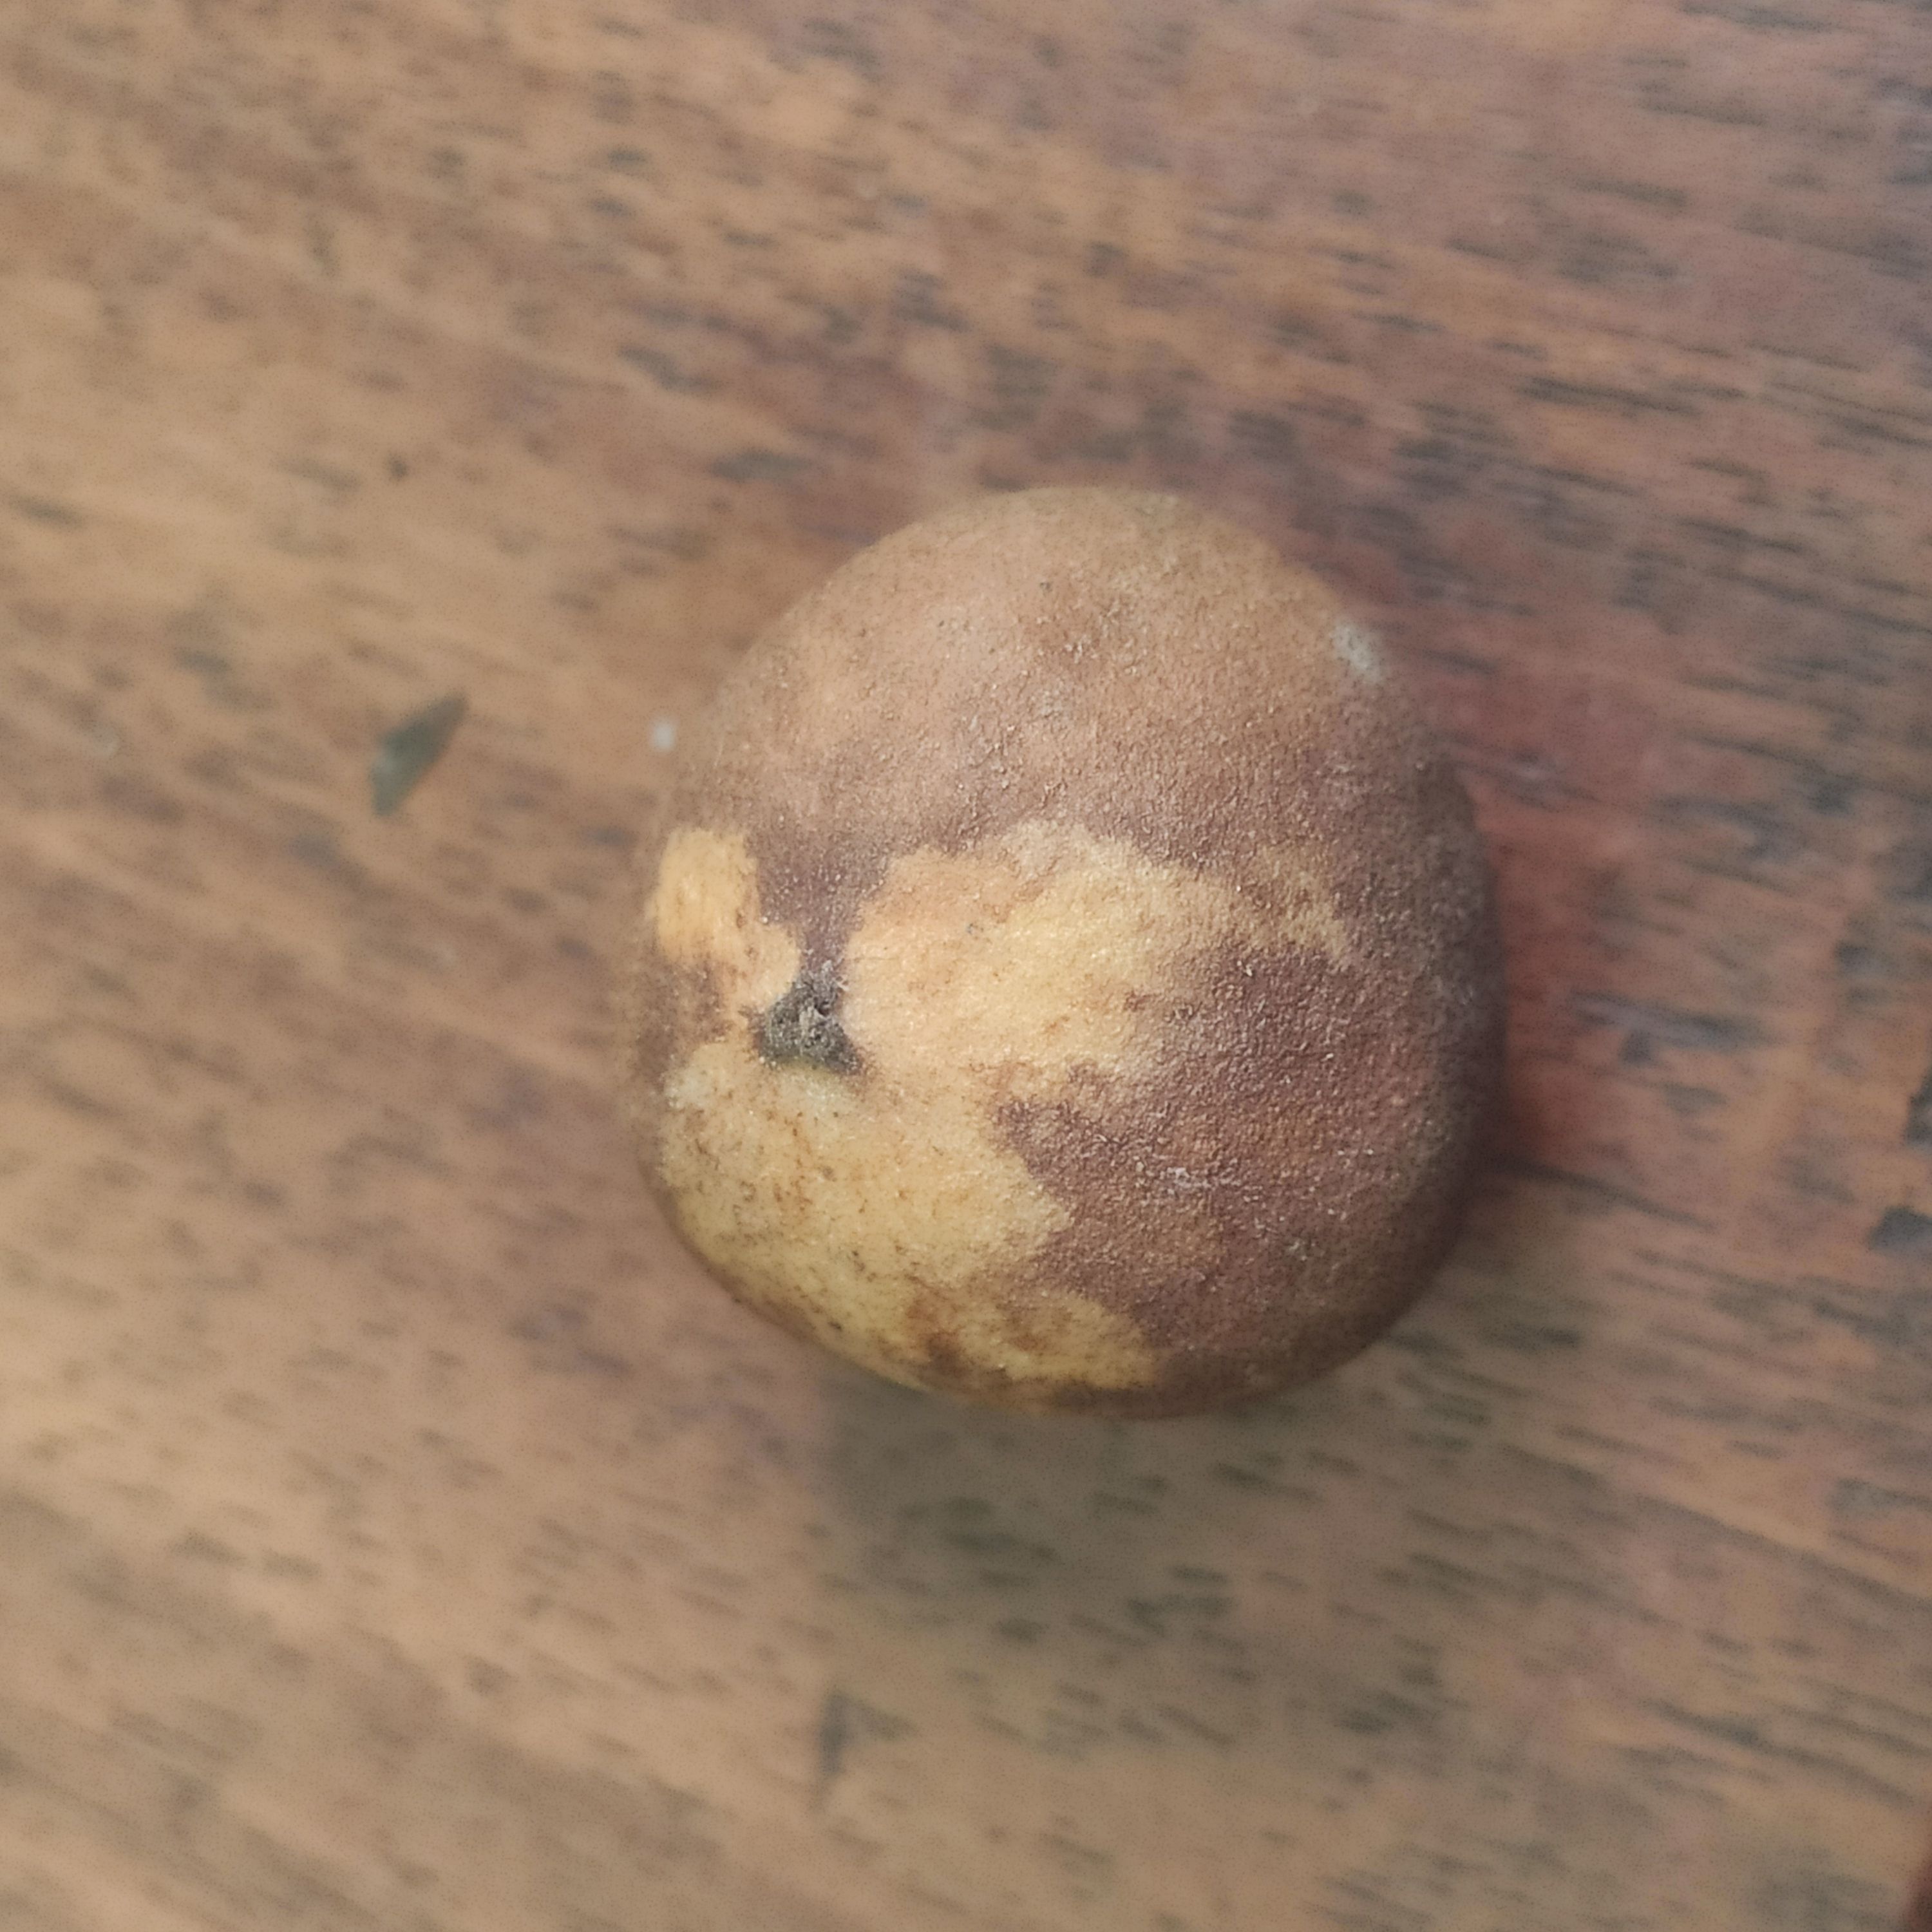
Fruit: burmese-grape
Grade: 2nd-grade